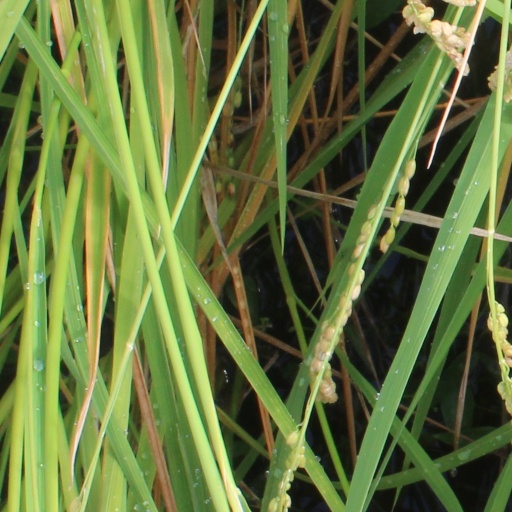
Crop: rice